Operation Noble Obelisk

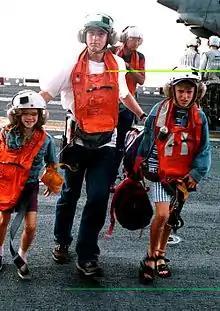
Evacuees from Freetown

Operation Noble Obelisk was the U.S. evacuation of civilians from Sierra Leone in 1997 by the American naval ship USS Kearsarge (LHD-3) and the 22nd Marine Expeditionary Unit.